Harriet Robinson Scott

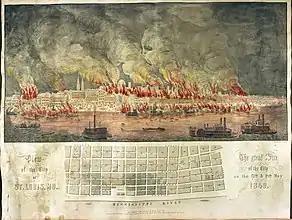
The St. Louis fire of 1849 and a cholera epidemic further delayed the retrial

In March 1846, soon after returning to St. Louis, Dred Scott asked Irene Emerson if he could buy his own freedom, but she had refused. Dred himself was in his fifties, probably suffering from tuberculosis, and was no longer considered a valuable asset. In all likelihood, then, Mrs. Emerson's refusal was not because she was interested in keeping Dred, who was nearing retirement age and would soon become more of a liability.